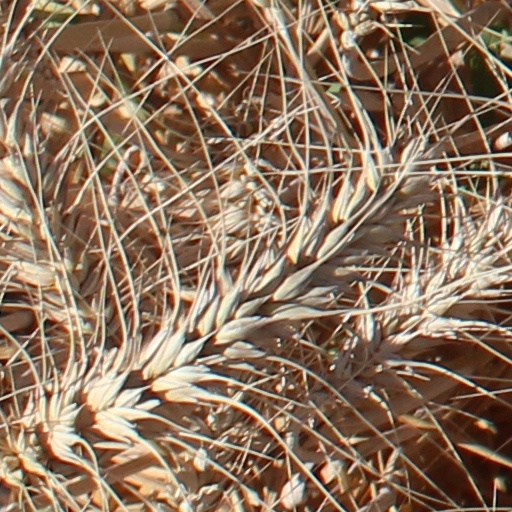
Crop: wheat